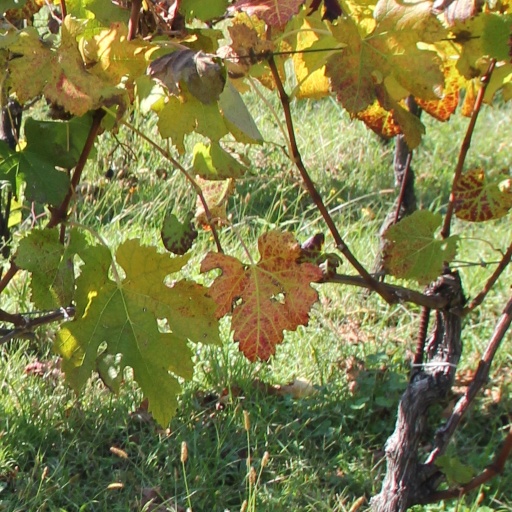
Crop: grape